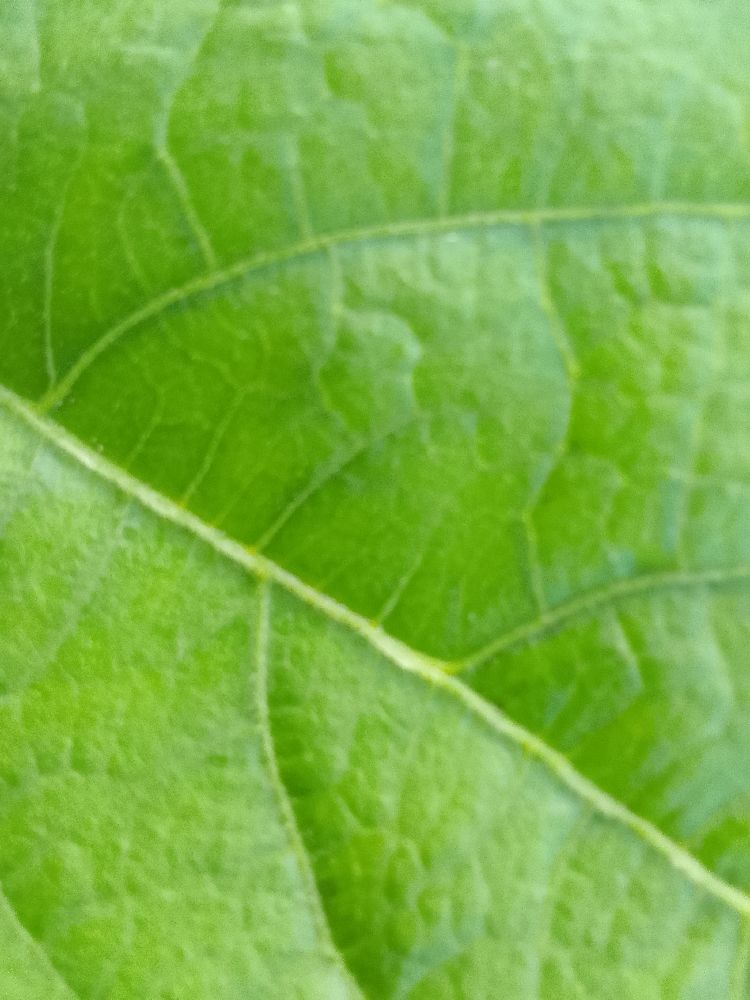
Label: healthy